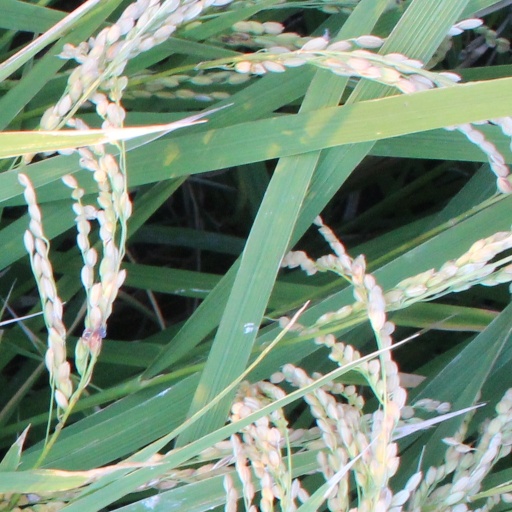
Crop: rice